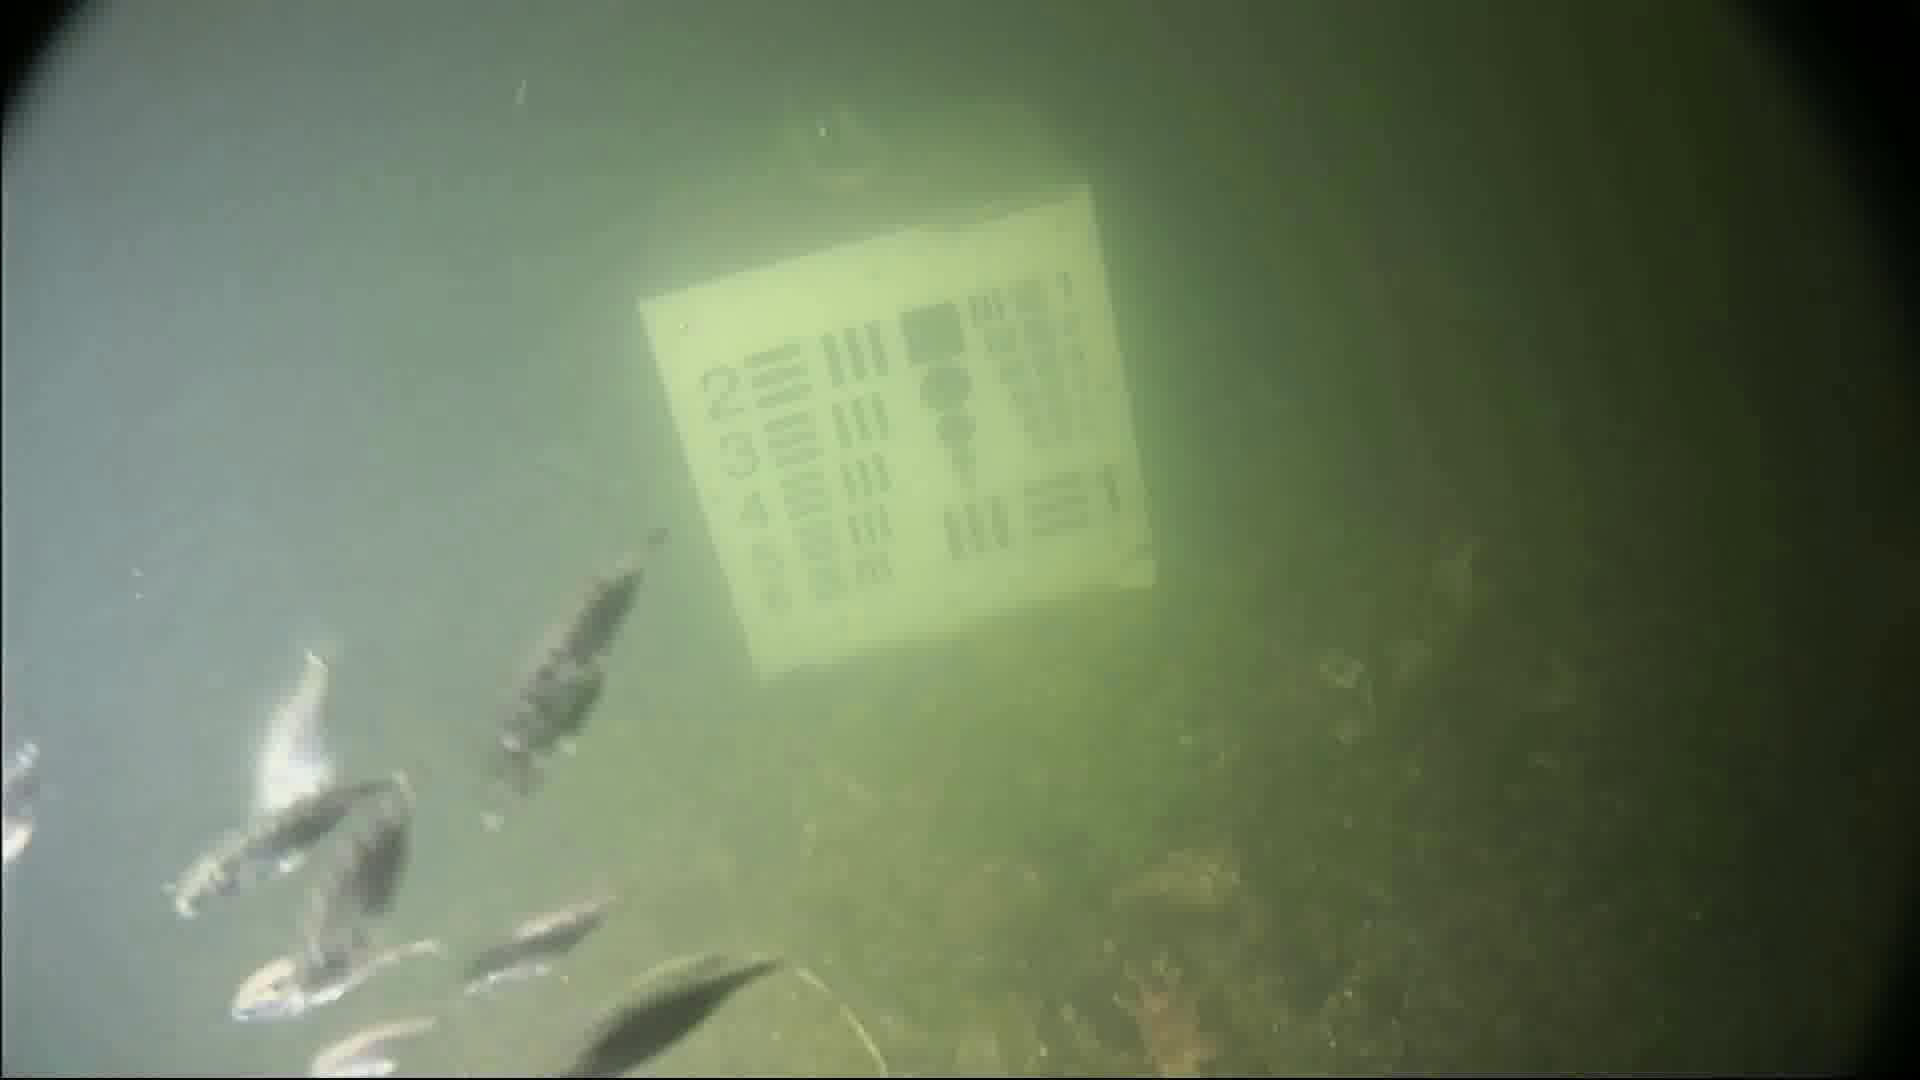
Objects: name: small_fish
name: starfish